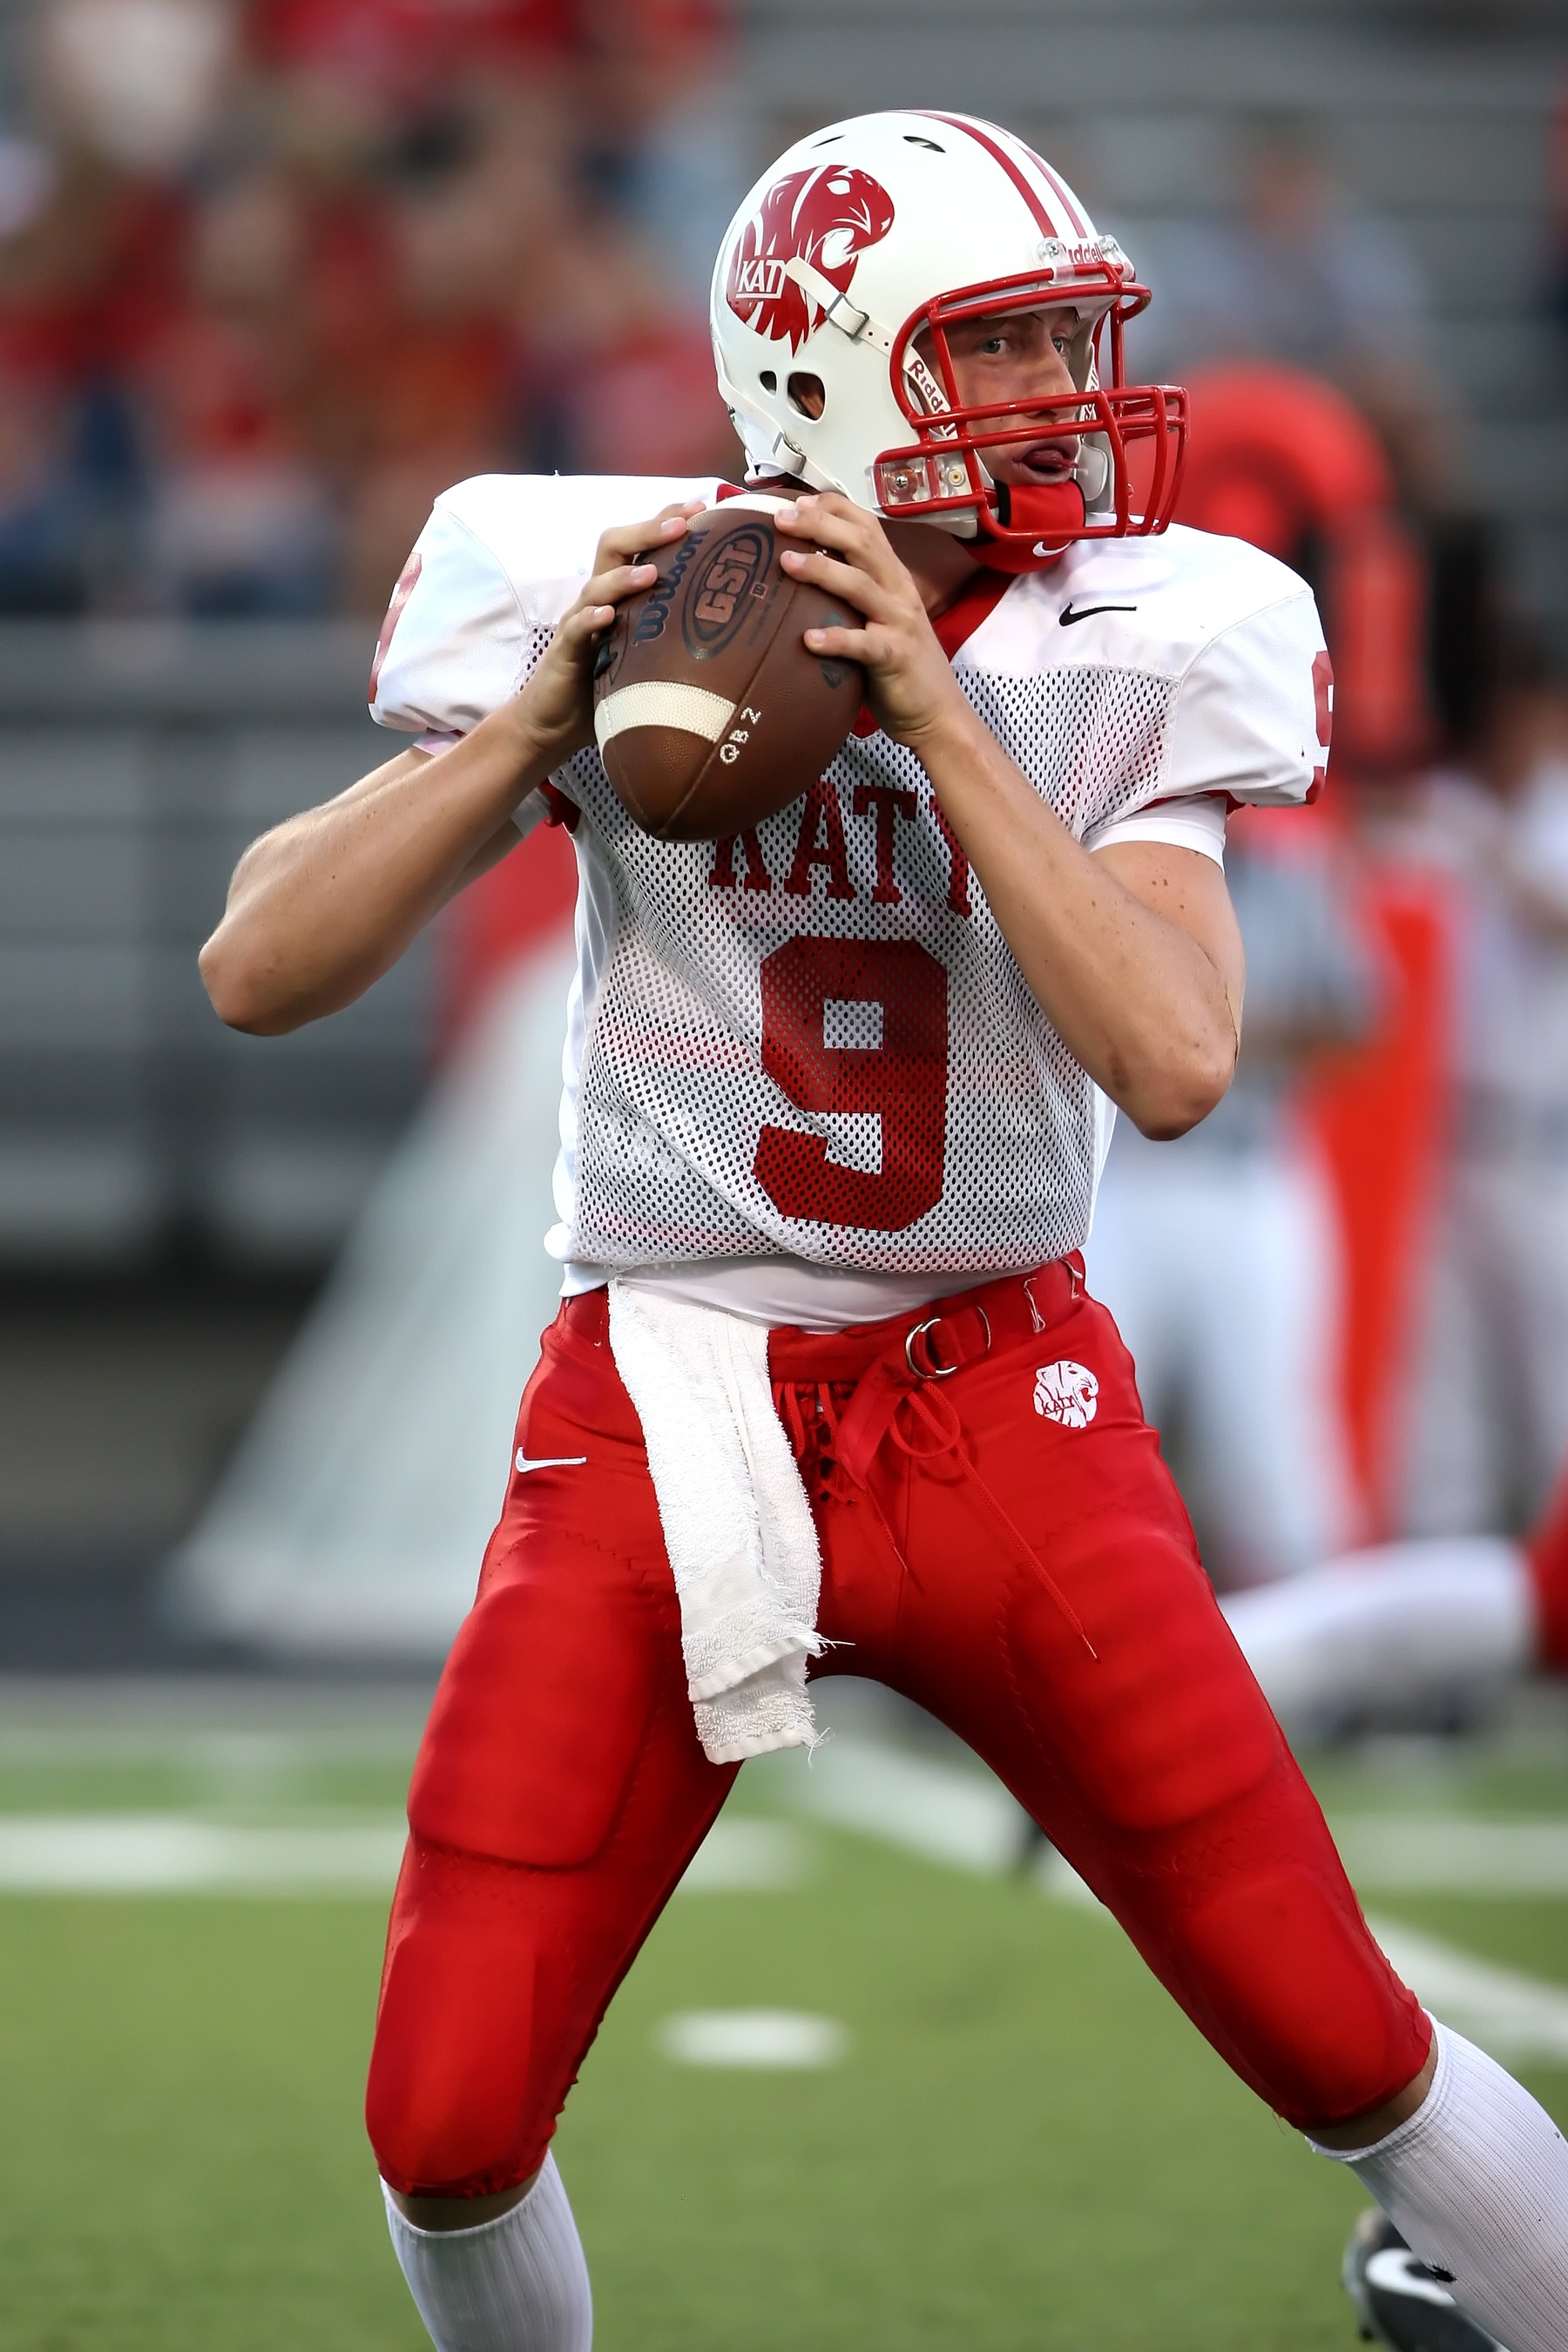
sport, game, red, soccer, football, player, throw, competition, american football, sports, helmet, ball, texas, texan, tackle, football player, football game, quarterback, pigskin, team sport, american football field, passer, canadian football, baseball positions, gridiron football